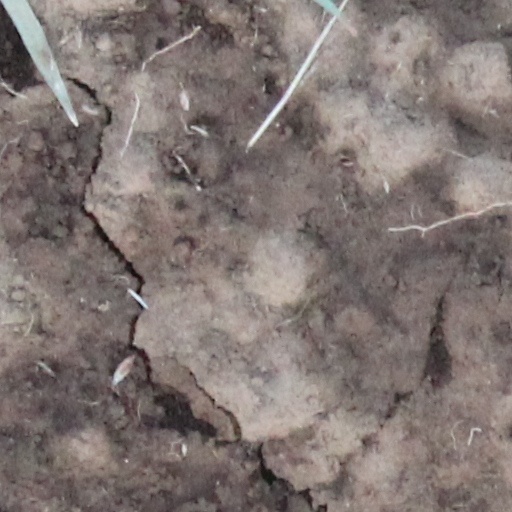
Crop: wheat